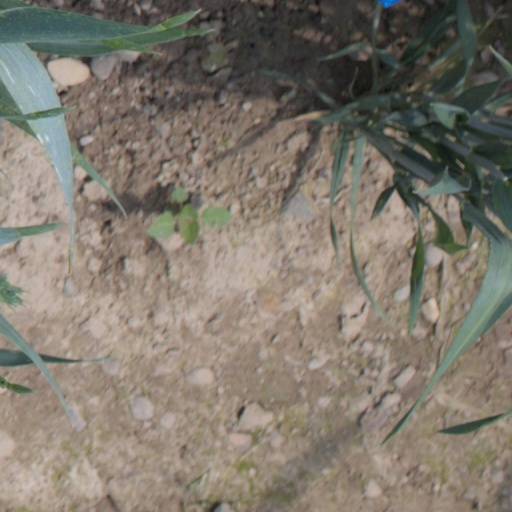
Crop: wheat